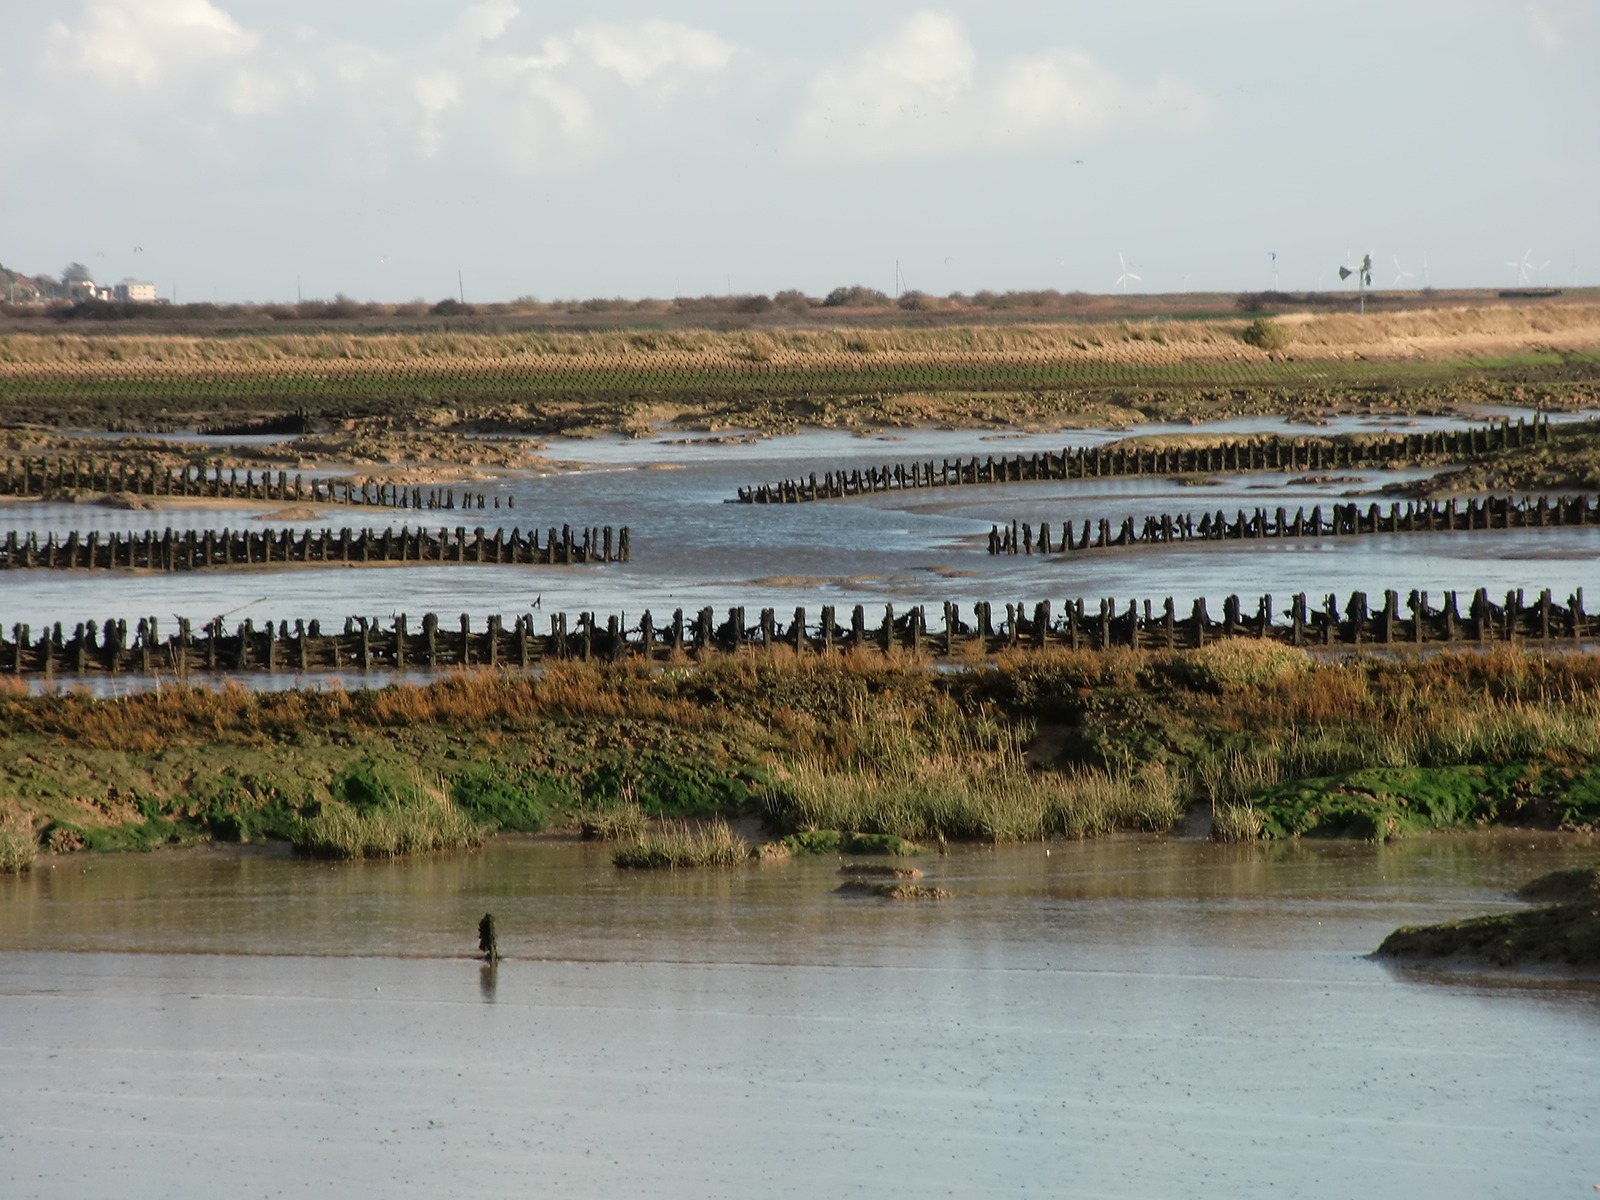
sea, coast, water, nature, marsh, wetlands, shore, wave, river, pool, vehicle, bay, reservoir, waterway, wetland, estuary, blackwater, rural area, essex, defenses, mudflat, saltmarsh